Gene Simmons

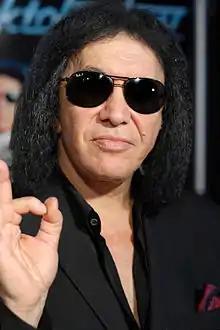
Simmons in 2012

Gene Simmons (born Chaim Witz) also known by his stage persona "The Demon", is an Israeli-born American musician. He was the bassist and co-lead singer of the hard rock band Kiss, which he co-founded with Paul Stanley, Ace Frehley, and Peter Criss in the early 1970s until their retirement in 2023. Simmons was inducted into the Rock and Roll Hall of Fame in 2014 as a member of Kiss.